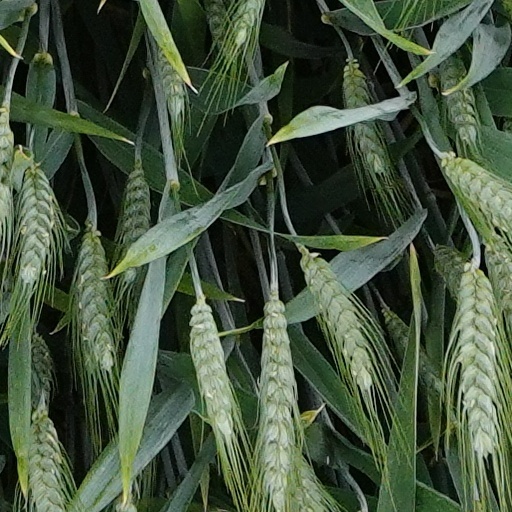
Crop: wheat